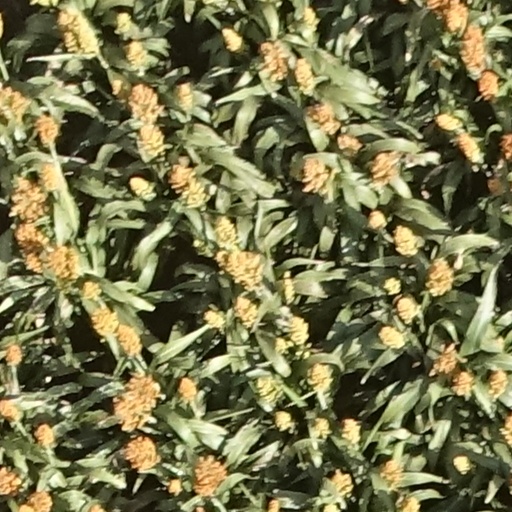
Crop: sorghum